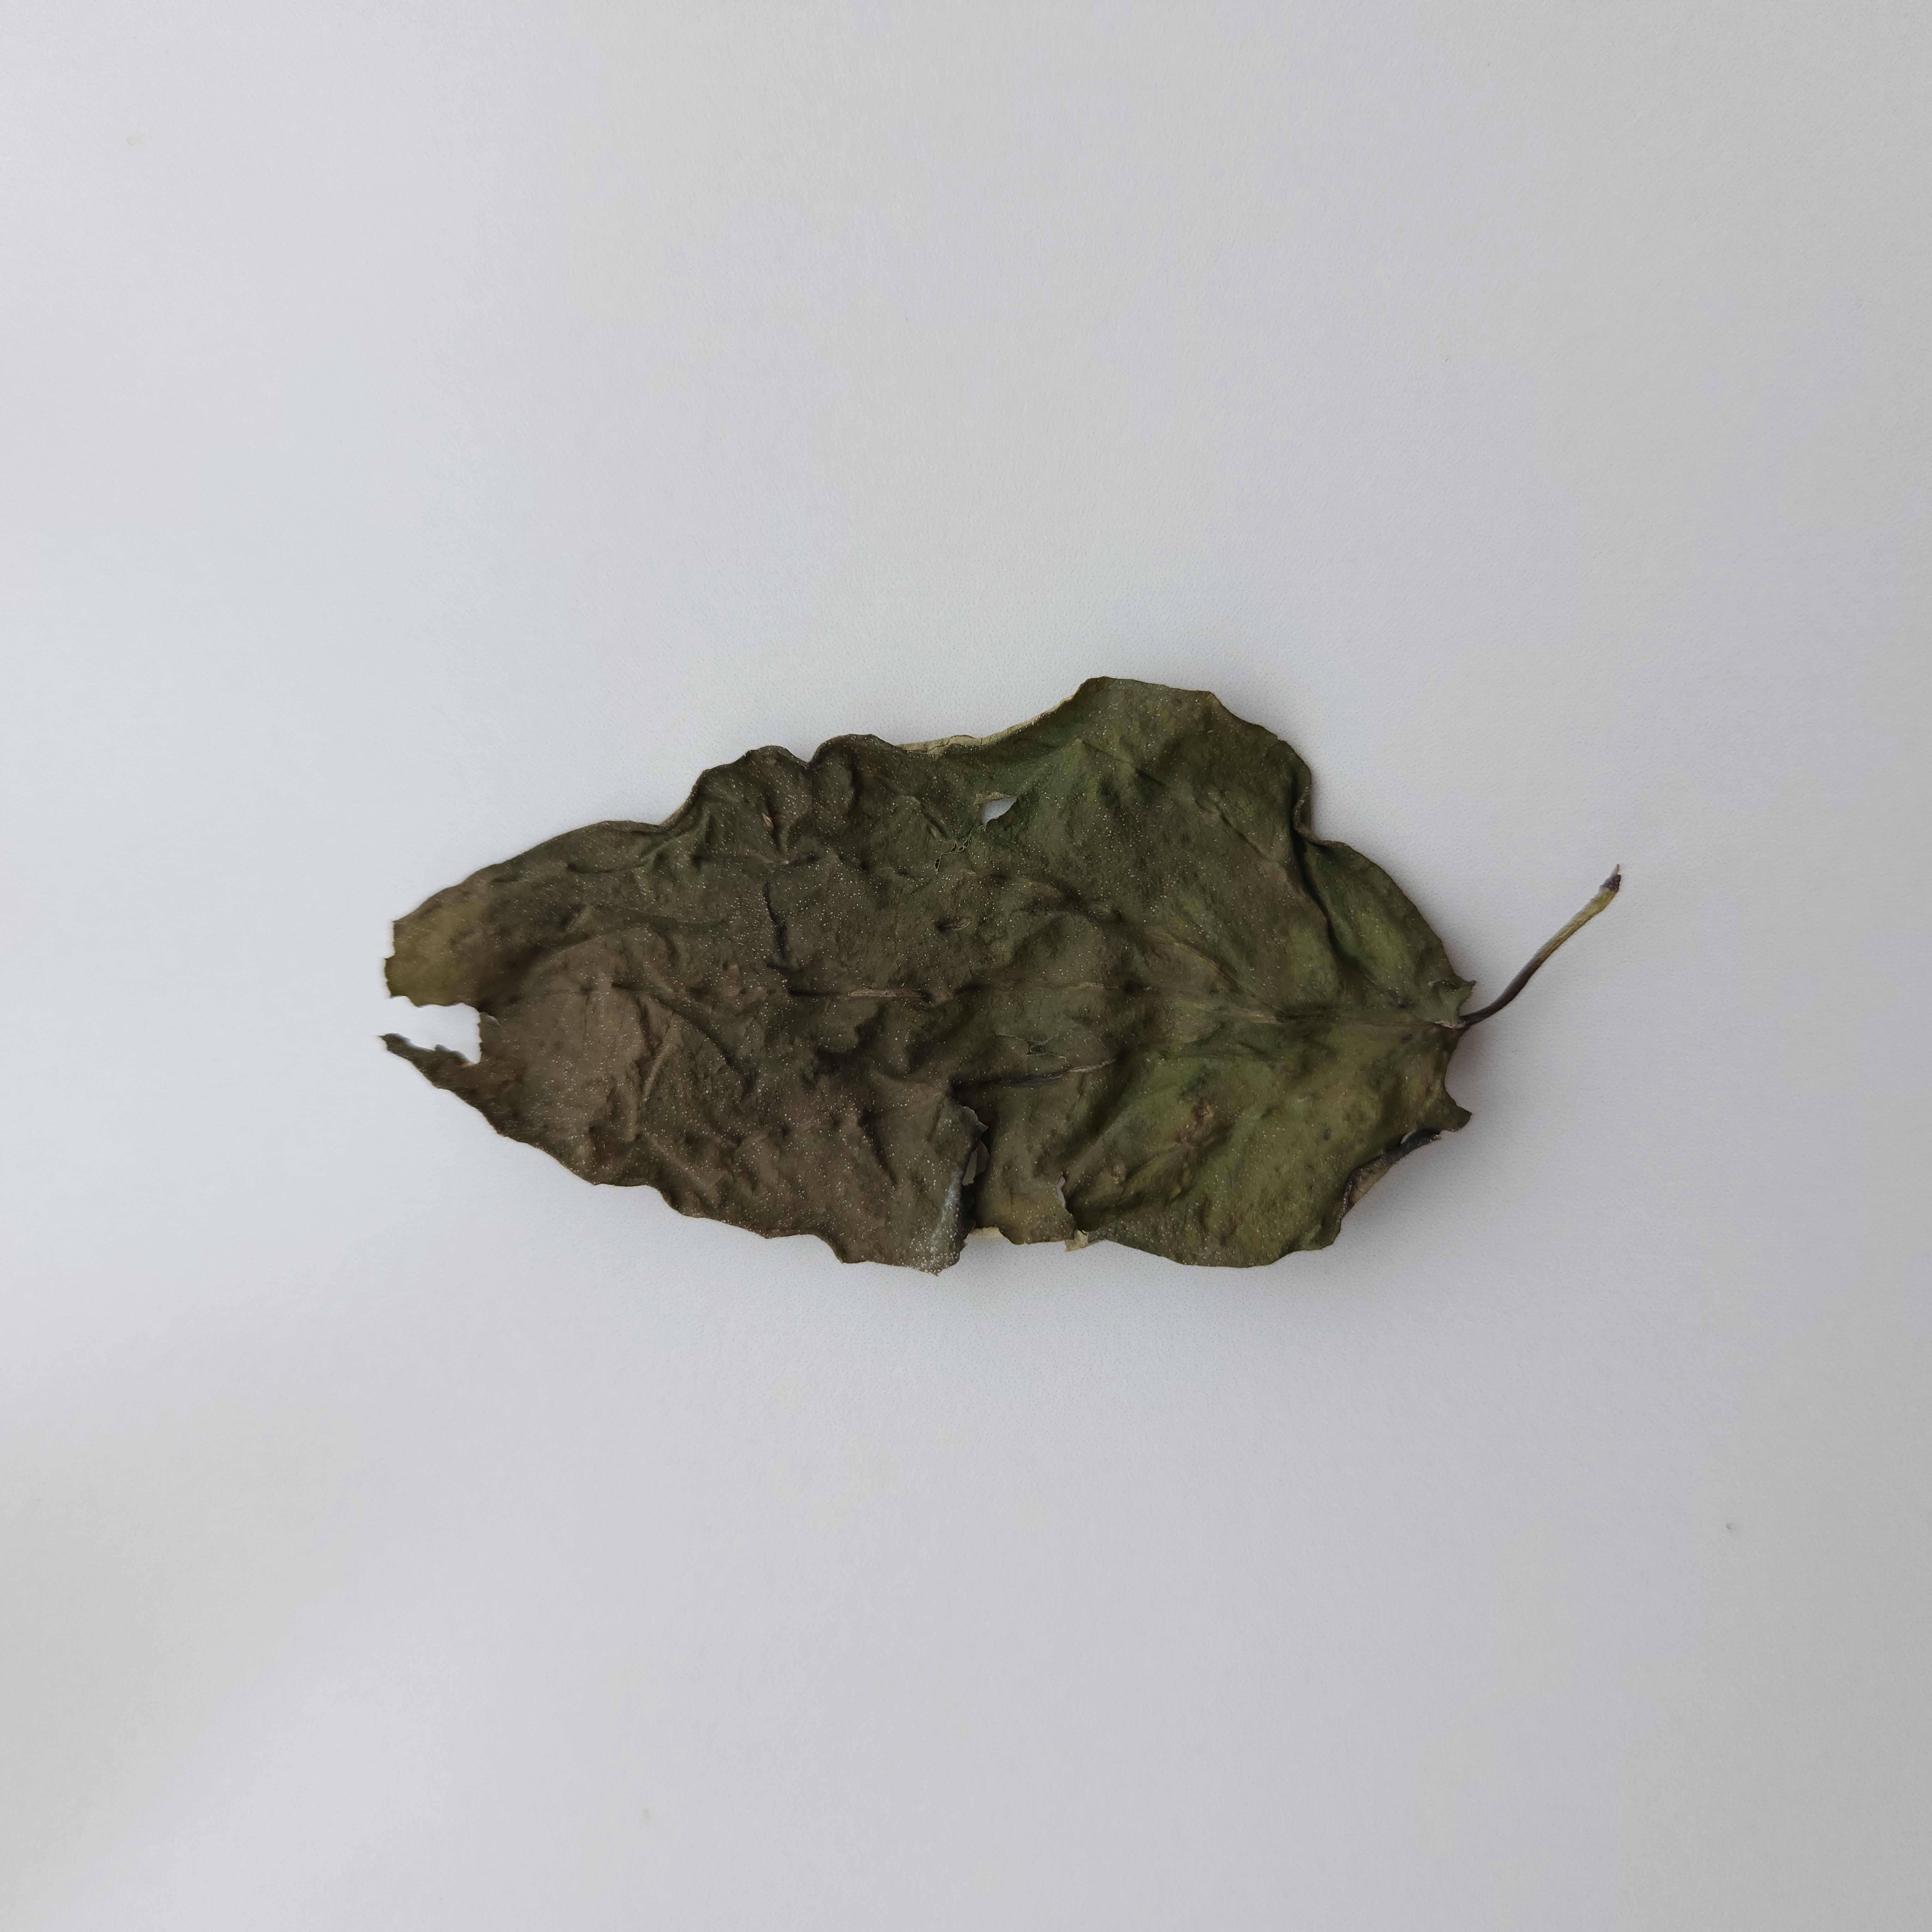
Label: Dried